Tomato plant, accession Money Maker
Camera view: bottom (45 deg); turntable rotation: 120 degrees
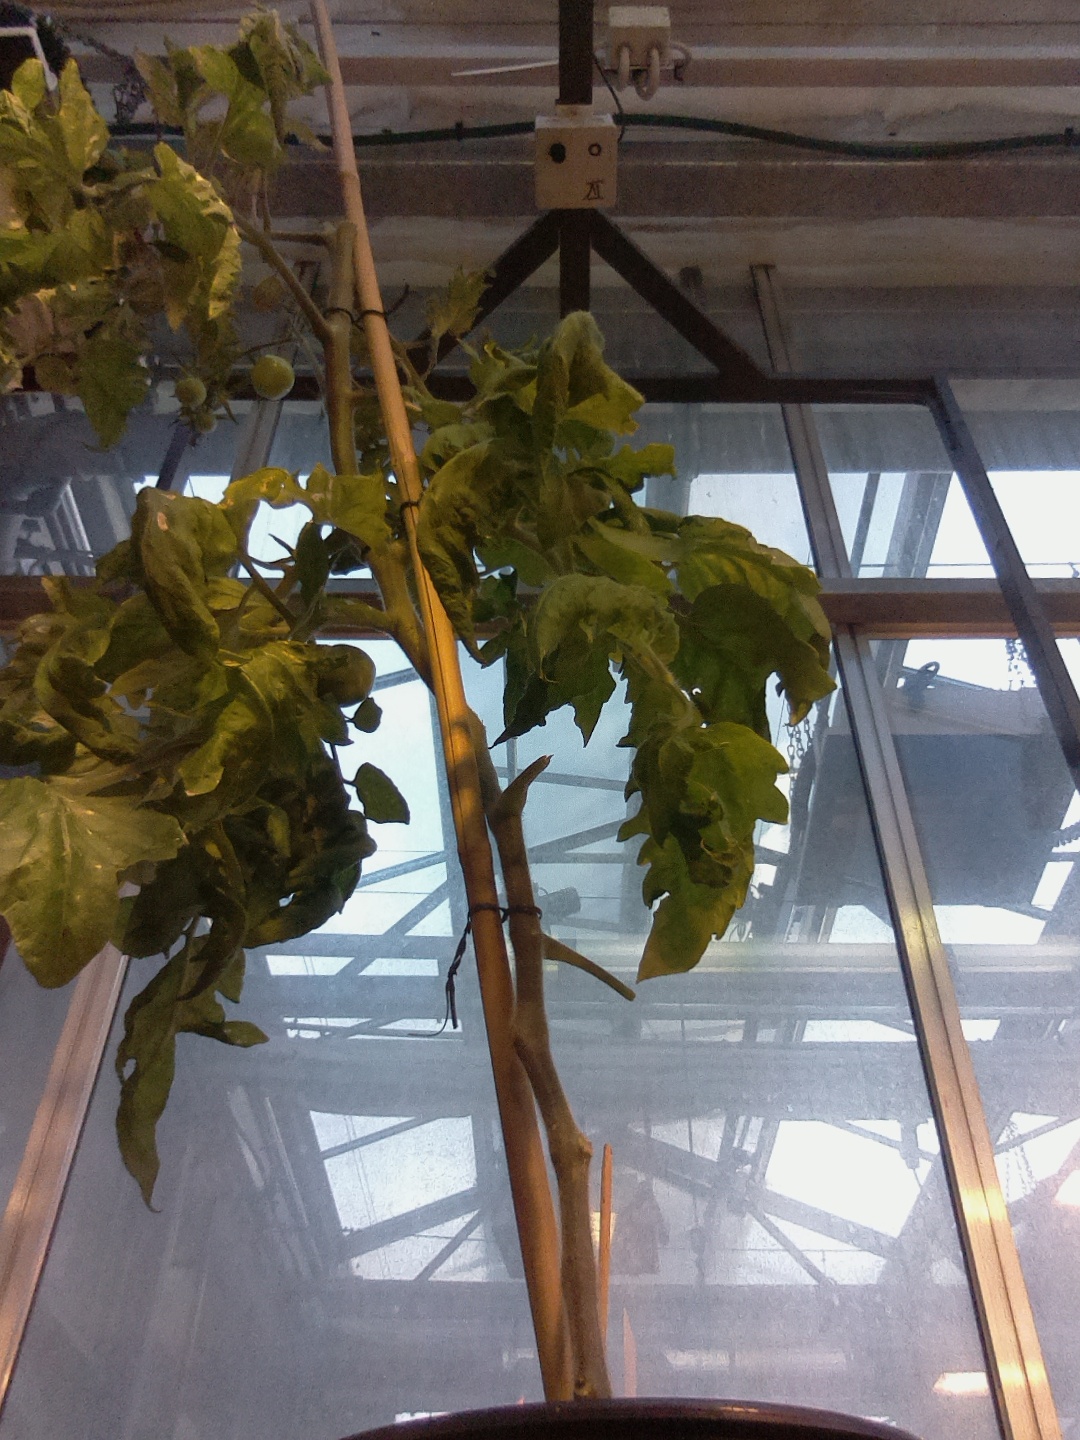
BBCH growth stage 75: 50%-60% of final fruit size